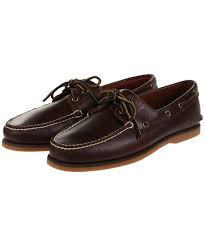
Label: Boat